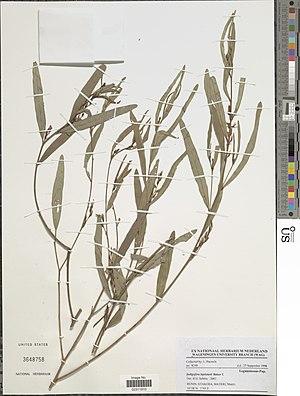
Indigofera leprieurii Baker f. Object Details Biogeographical Region 22 - West Tropical Africa Collector L. Pauwels Record Last Modified 3 Jan 2018 Specimen Count 1 Collection Date 27 Sep 1998 Barcode 02311910 USNM Number 3648758 Place Materi, Atakora, Benin, Africa Published Name Indigofera leprieurii Baker f. Taxonomy Plantae Dicotyledonae Rosales Fabaceae Faboideae NMNH - Botany Dept. Record ID nmnhbotany_13323103 Usage of Metadata (Object Detail Text) CC0 GUID (Link to Original Record) http://n2t.net/ark:/65665/3e1217ab4-0ea6-42de-9d51-ebfce3158fbe
Matéri est une ville du nord-ouest du Bénin, chef-lieu de la commune du même nom et préfecture du département de l'Atacora. Située à environ 650 km de Cotonou, elle compte six arrondissements : Matéri proprement dit, Dassari, Gouandé, Nodi, Tantéga et Tchianhoun-Cossi.